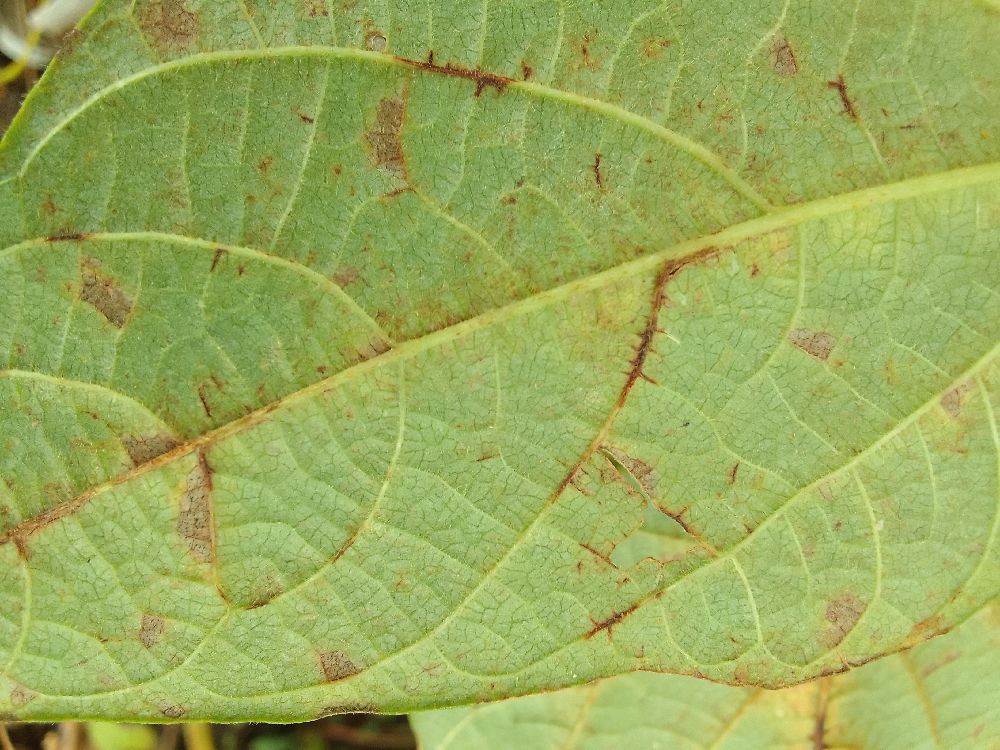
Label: anthracnose